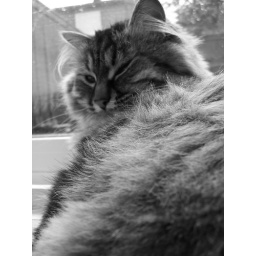
Danya in black and white